Kidrobot

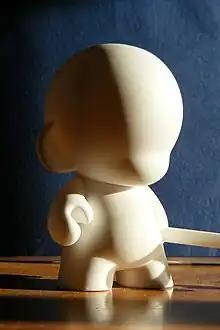
Blank Munny figurine

A Munny is a figure made out of vinyl with movable joints, designed to be a cross between a devil and a monkey.